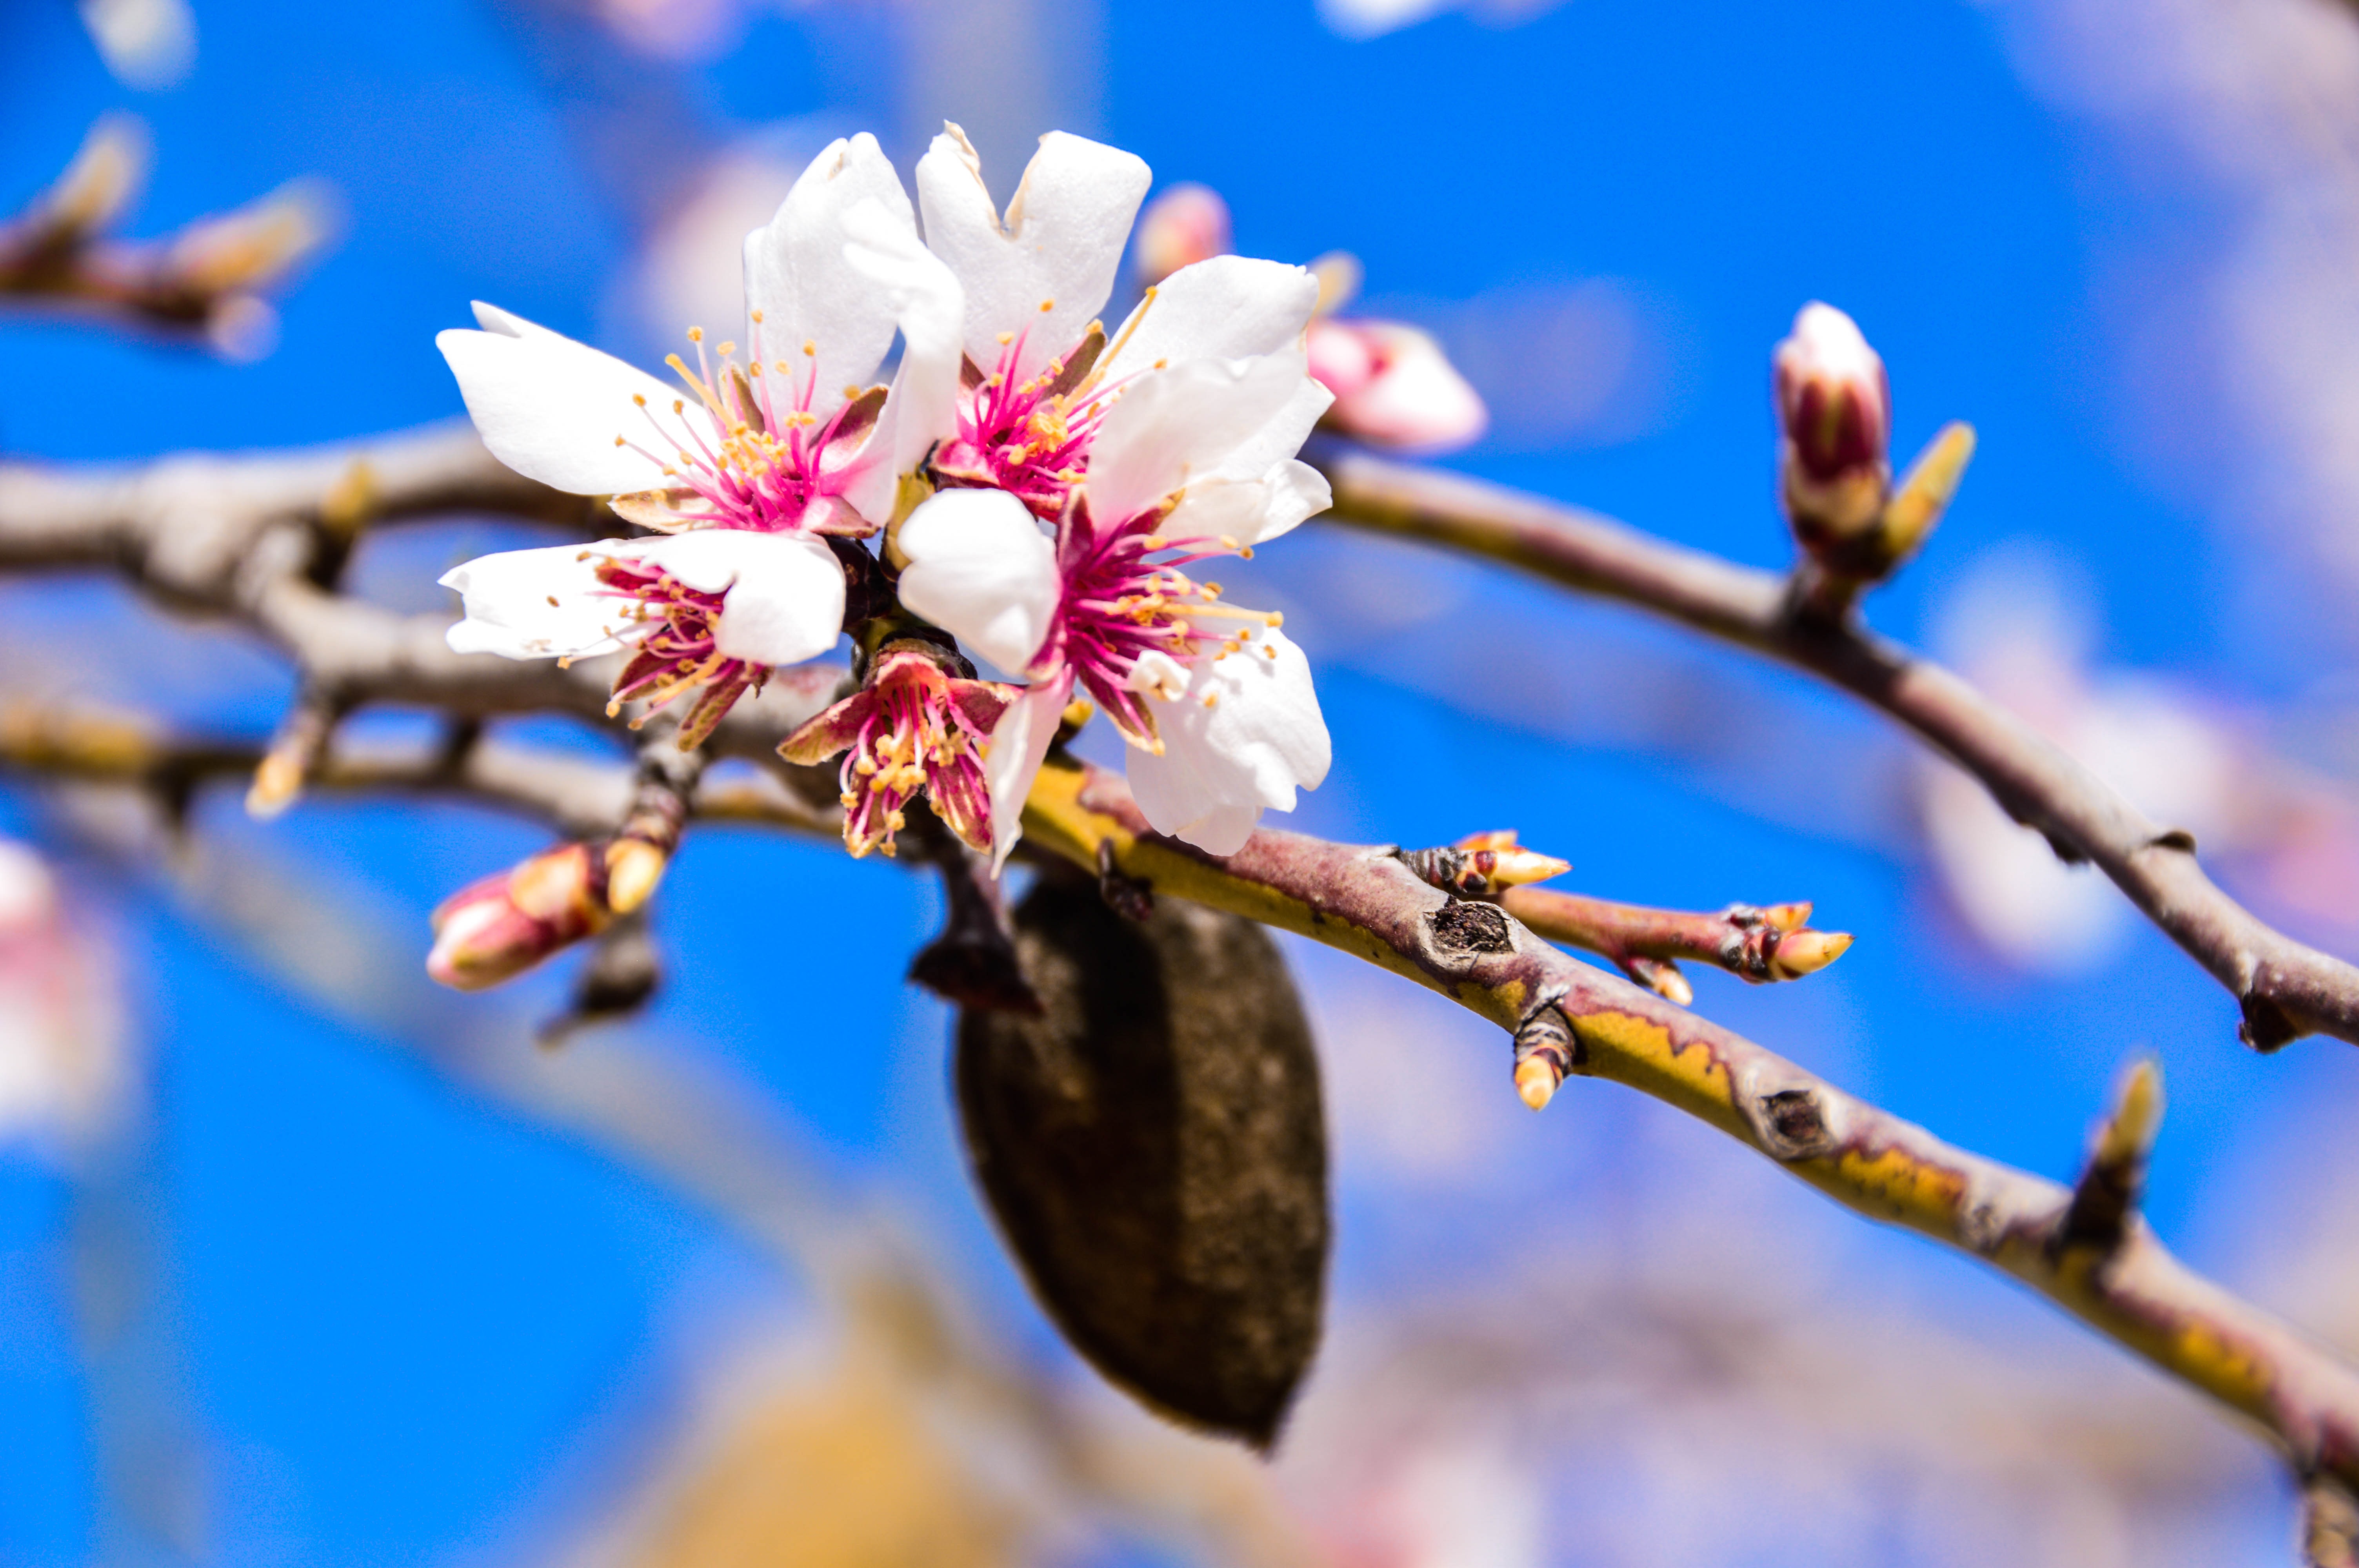
tree, nature, branch, blossom, plant, flower, petal, spring, produce, botany, flora, season, close up, flowering, macro photography, flowering plant, almond tree, land plant